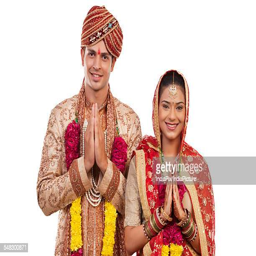
portrait of a bride and groom greeting